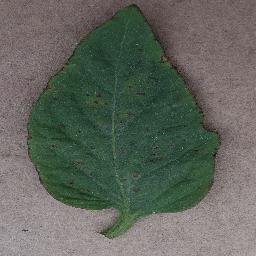
Label: Tomato___Bacterial_spot